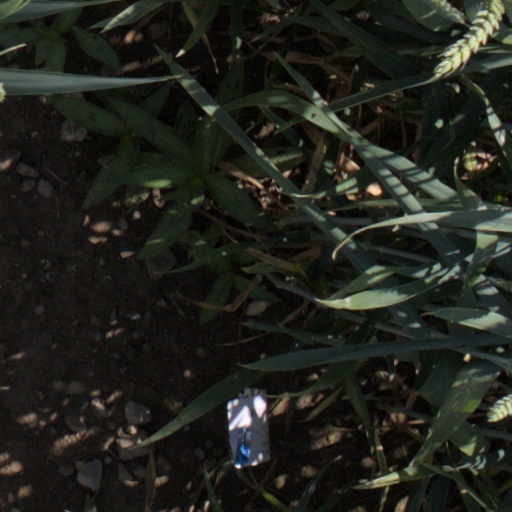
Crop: wheat